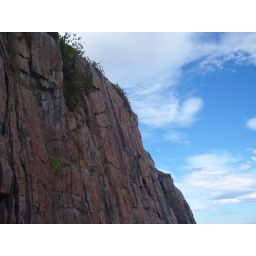
Blue sky meets rock face in Durness, Scotland